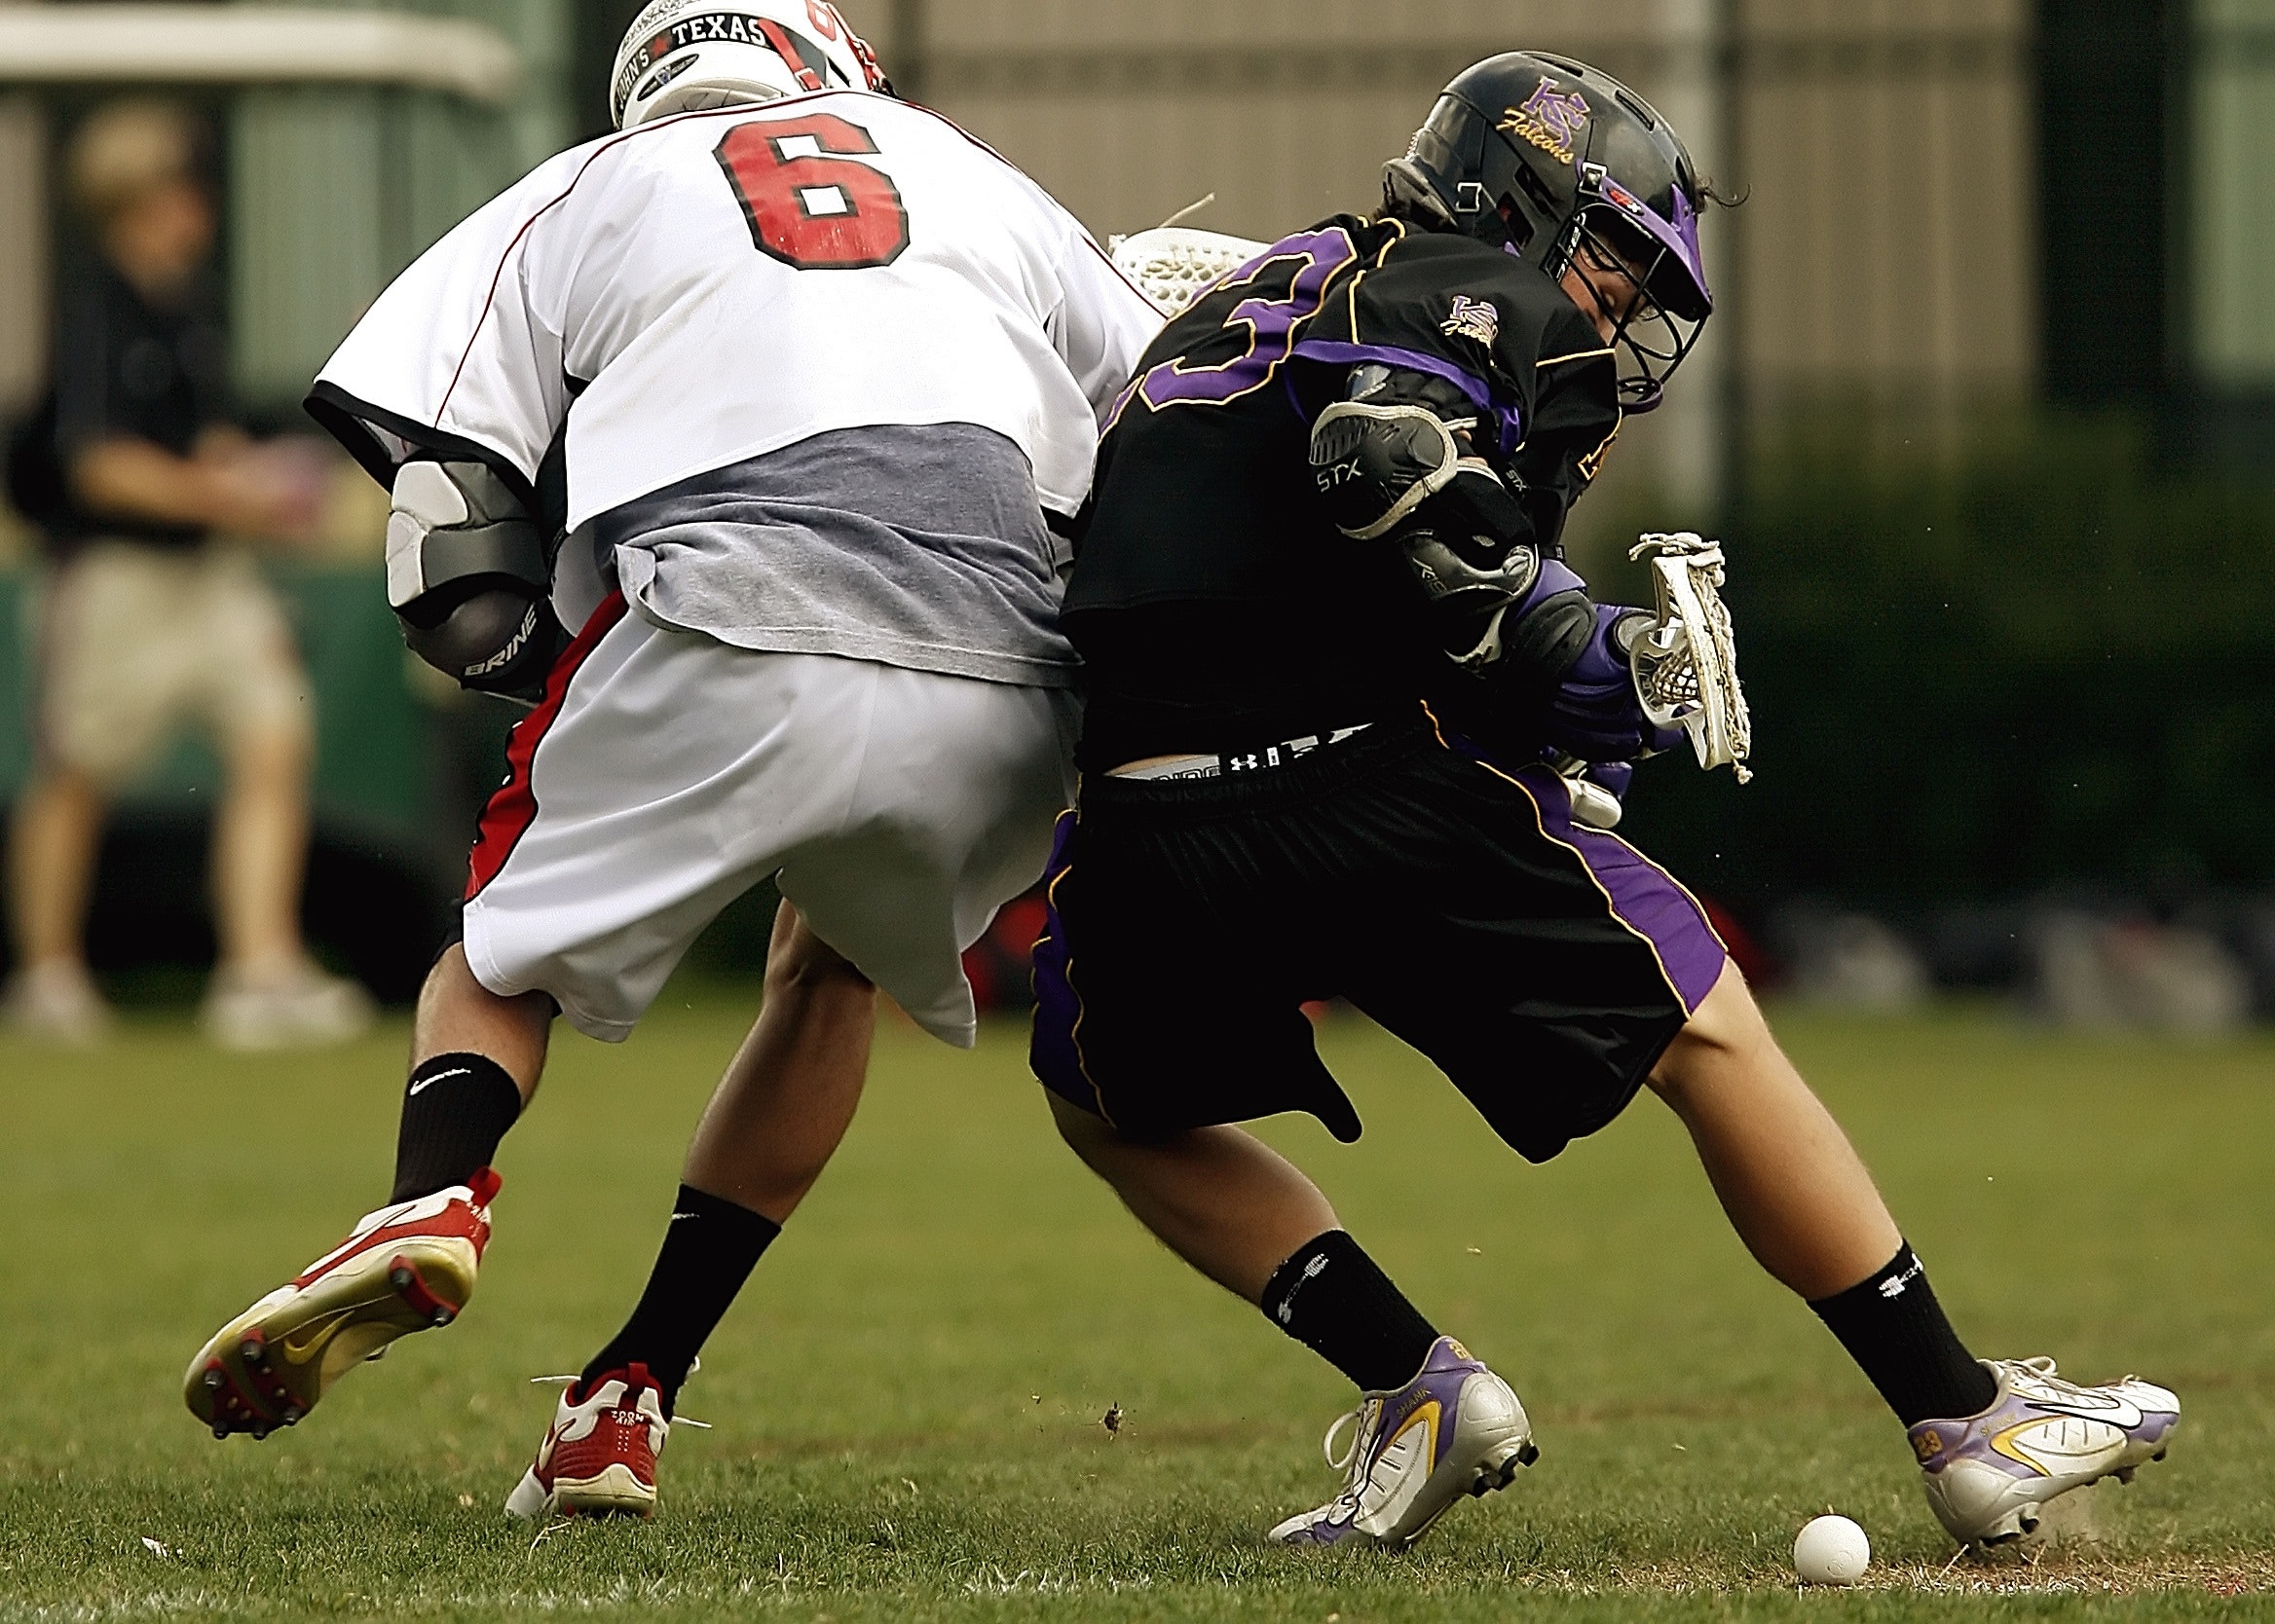
player, sports, lacrosse, Field lacrosse, sports gear, sports equipment, lacrosse stick, team sport, ball game, tournament, helmet, stick and ball sports, stick and ball games, lacrosse protective gear, lacrosse helmet, box lacrosse, games, tackle, grass, personal protective equipment, sport venue, recreation, competition event, defensive tackle, ball, competition